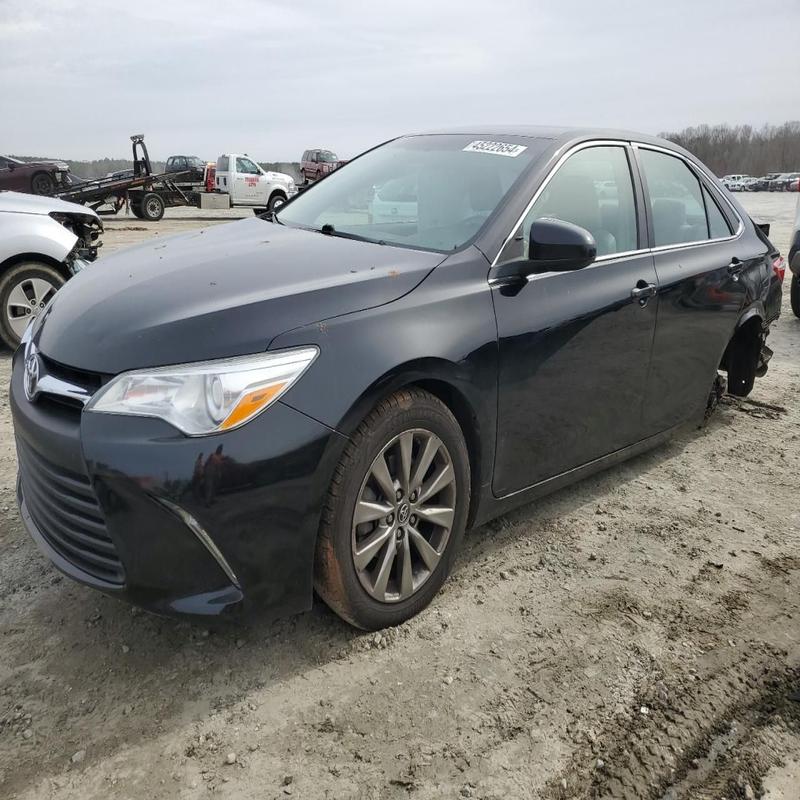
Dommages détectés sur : plaque d'immatriculation avant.
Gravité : mineur